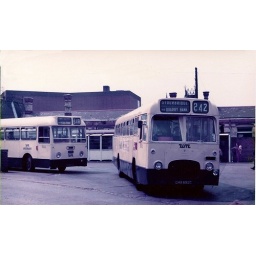
Two ex Midland Red buses on the old Vauxhall Rod bus station at Stourbridge in June/July 1976.5692+5232-Stourbridge(Vauxhall)Jun-July76(51Z76)1469